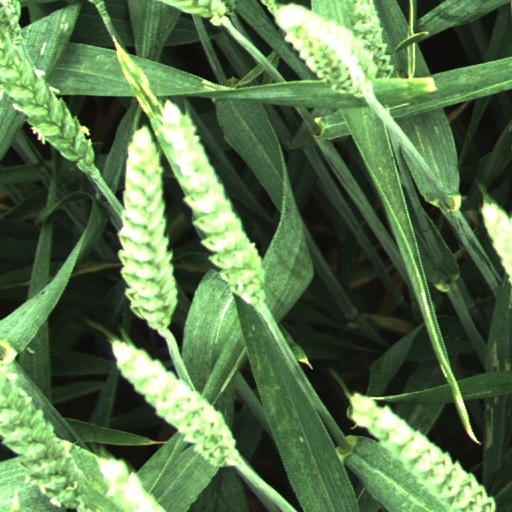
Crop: wheat